Saniwa

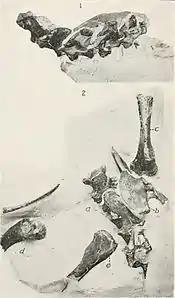
The vertebrae and limb bones of the holotype specimen of "S. ensidens"

In the 1920s, much of the holotype specimen of "S. ensidens" was prepared by removing marl from around the bones. This revealed many new features of "Saniwa", including the underside of the skull and parts of the vertebrae. American paleontologist Charles W. Gilmore restudied the holotype and described new features in 1922. He described many of these features from a fragment of the snout and lower jaw. Although this fossil was well preserved, it was not found in the same block of marl as other parts of the specimen. This fossil was reexamined in 2003 and was found to belong to a xenosaurid lizard, not "Saniwa".